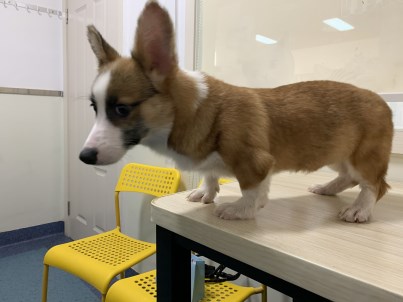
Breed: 2909-n000116-Cardigan